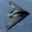
Label: airplane